Iranian architecture

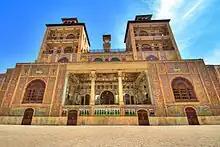
The Shams ol-Emareh in the Golestan Palace in Tehran, added by Naser al-Din Shah

During the late 14th and 15th centuries, western Iran was dominated by two powerful Turkoman confederations, the Qara Qoyunlu and the Aq Qoyunlu. While few monuments sponsored by either faction have been preserved, what does remain shows that the Timurid style was already spreading westward during this period. One of the most significant Qara Qoyunlu monuments is the Blue Mosque or Muzaffariya Mosque (1465) in Tabriz, now partly ruined. It has an unusual T-shaped layout around a central dome, not unlike the Ottoman Green Mosque in Bursa, and is decorated with a revetment of very high-quality tilework in six colours, including a deep blue.